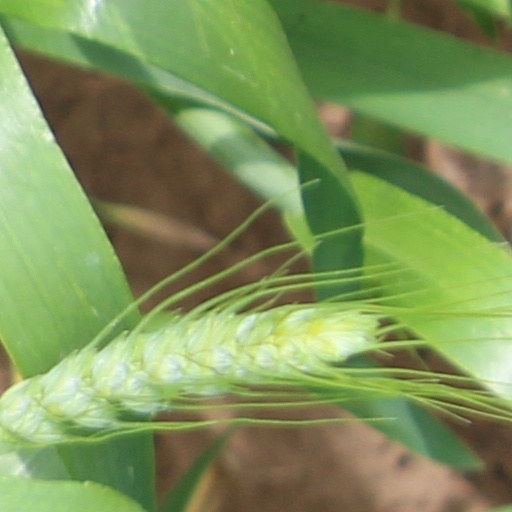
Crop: wheat